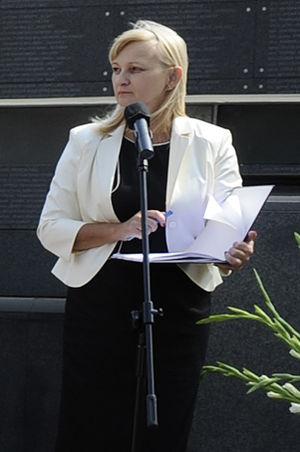
Le 10 avril 2010 à 10 h 41 heure locale, le Tupolev 154 transportant le président polonais Lech Kaczyński s'écrase lors d'une tentative d'atterrissage sur l'aéroport de Smolensk-nord, ne laissant aucun survivant parmi les 96 personnes à bord.